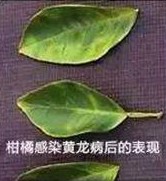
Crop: unknown
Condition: citrus_greening_disease